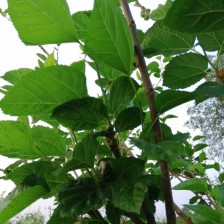
Variety: BlackAustralia